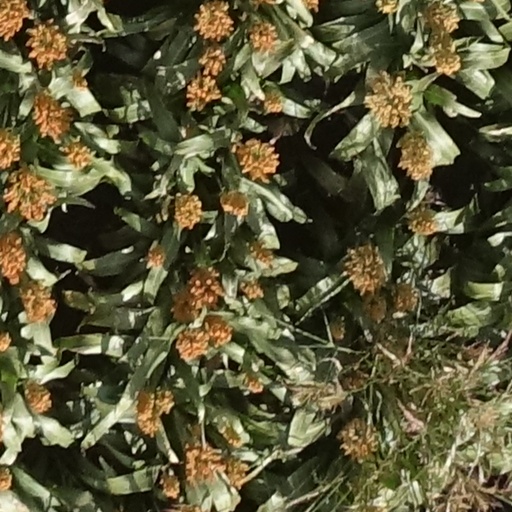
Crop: sorghum